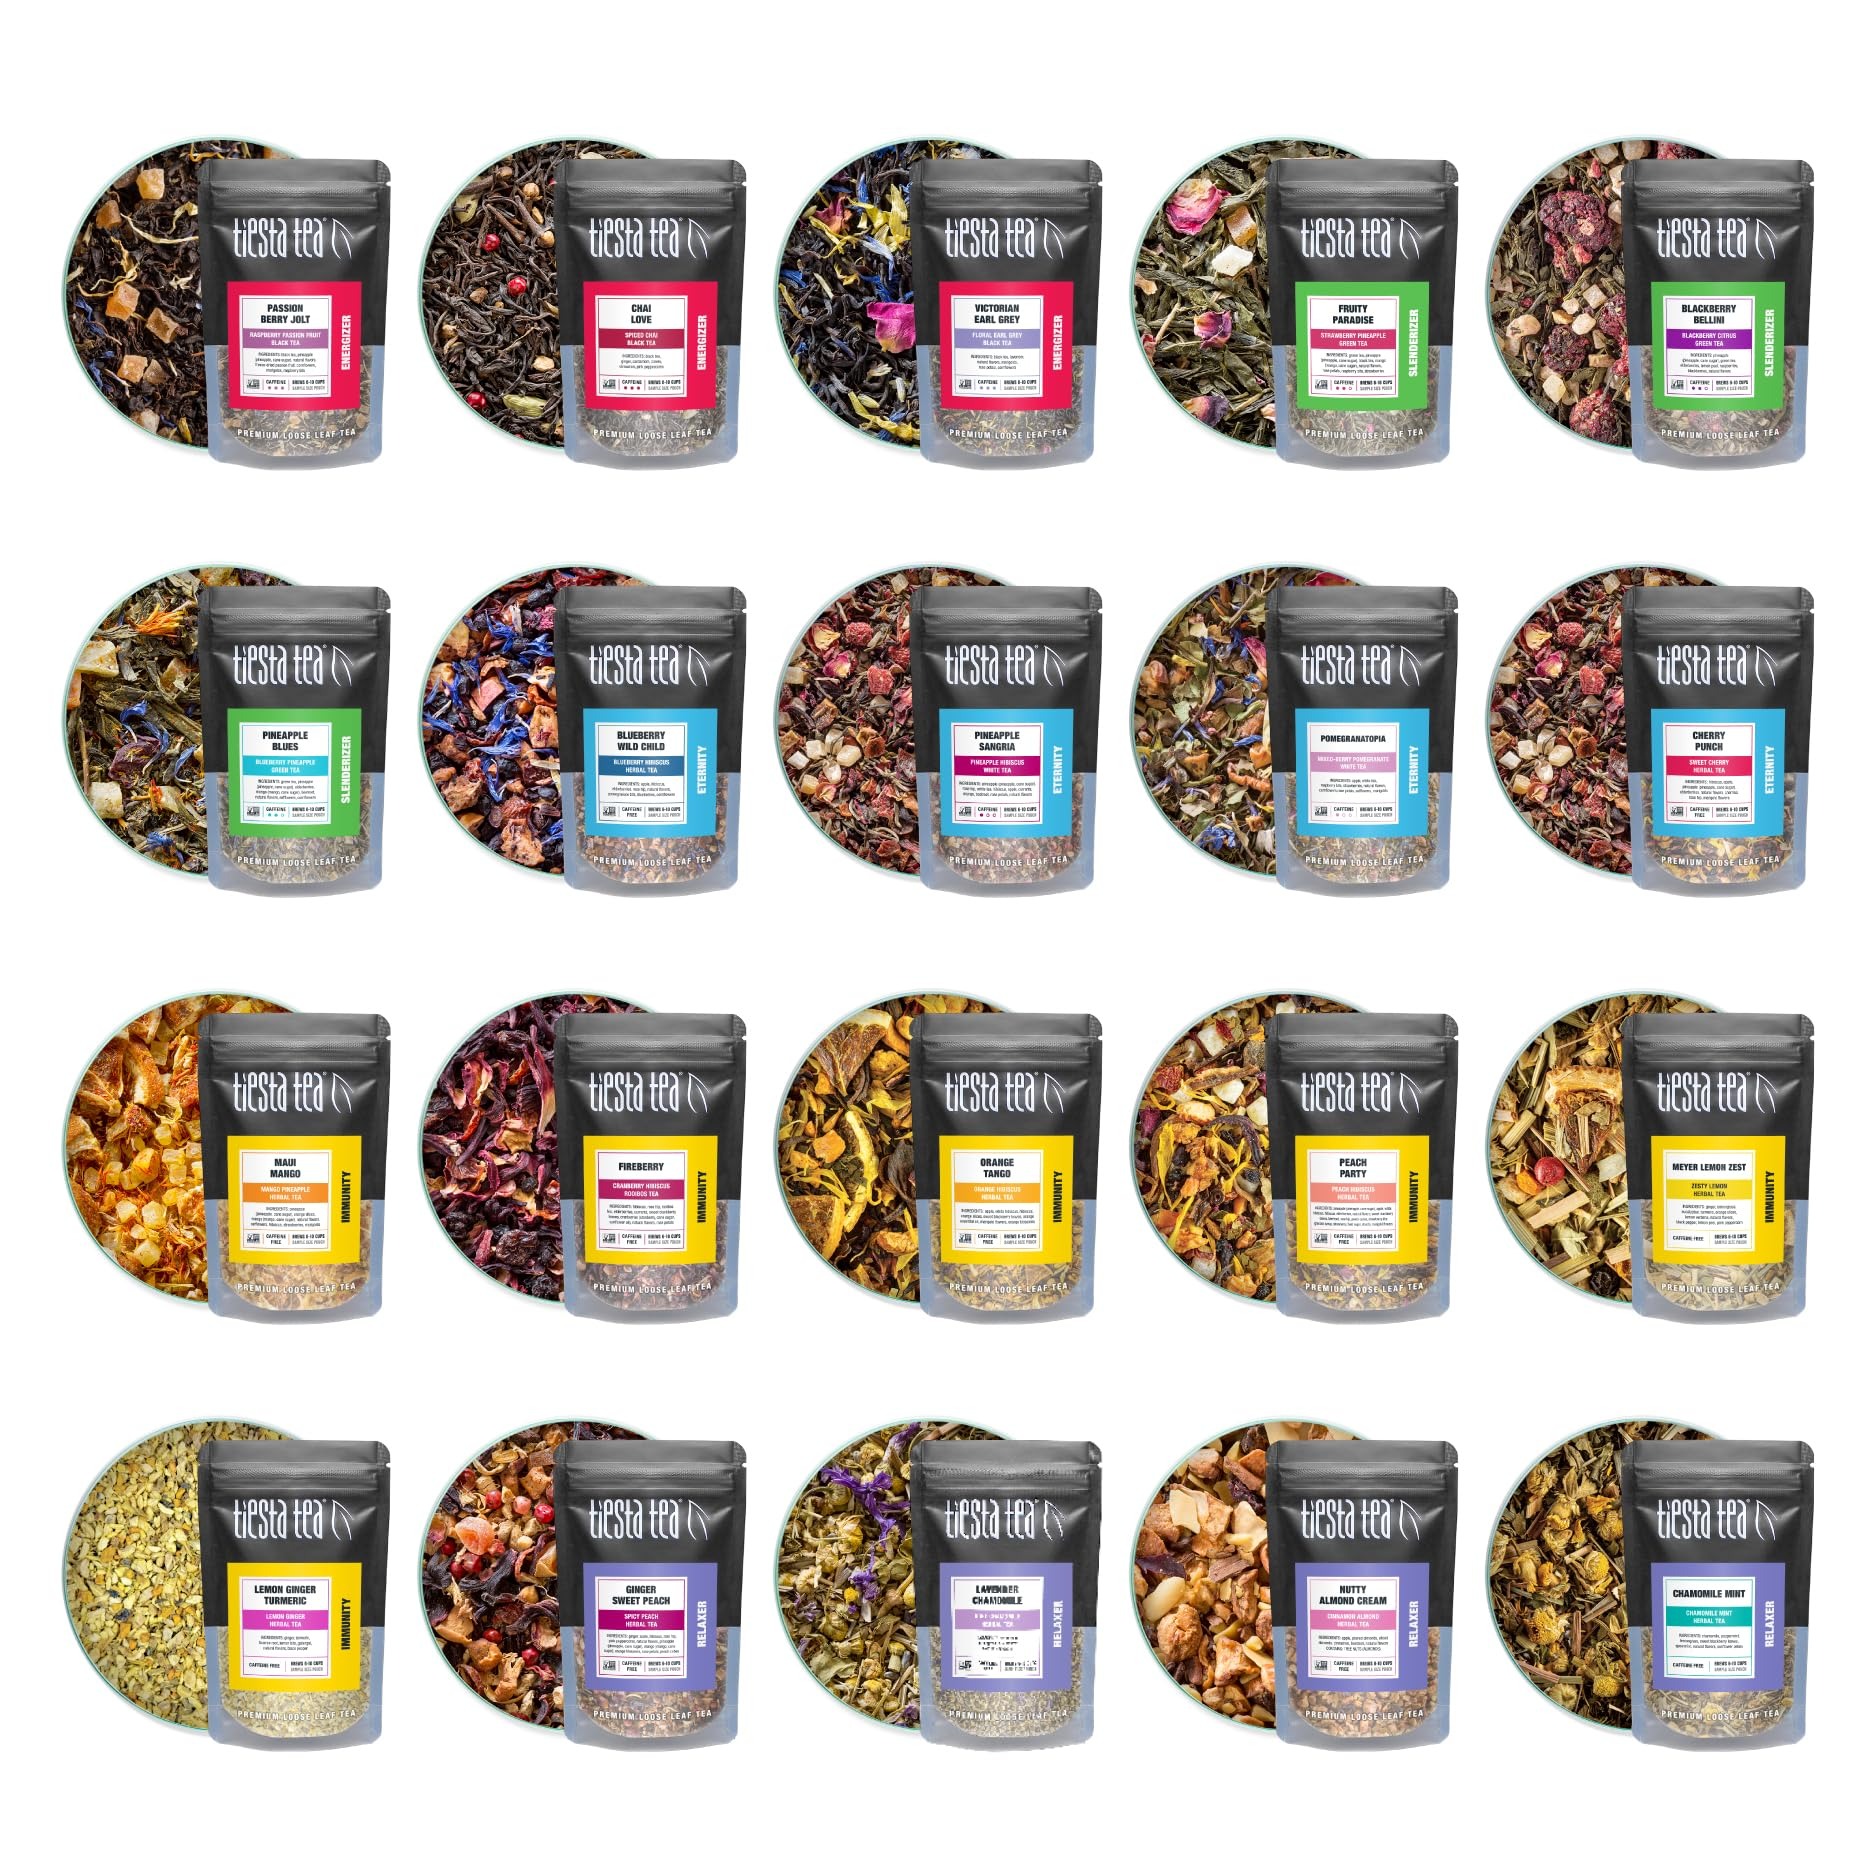
Item Name: Tiesta Tea - Discovery Sampler Dry Flight Set | Loose Leaf | High to No Caffeine, Hot & Iced Up to 200 Cups | Tea Variety Pack with Green, Herbal, Black & Chai Brew | 20 Resealable Sample Pouches
Bullet Point 1: EXPLORE A WORLD OF FLAVORS: Tiesta Tea’s Discovery Sampler Dry Flight Tea Set features a diverse selection of loose leaf teas. With a mix of green, black, herbal, and chamomile teas, this sampler set offers an assortment of flavors for different preferences. Whether you enjoy bold or subtle notes, this tea set allows you to explore a wide range of flavor profiles.
Bullet Point 2: INCLUDES 20 DIFFERENT TEA BLENDS: This sampler set includes 20 loose leaf tea blends, such as Chai Love, Victorian Earl Grey, Passion Berry Jolt, Blueberry Wild Child, Cherry Punch, Pineapple Sangria, Pomegranatopia, Maui Mango, Fireberry, Peach Party, Meyer Lemon Zest, Lemon Ginger Turmeric, Orange Tango, Fruity Paradise, Blackberry Bellini, Pineapple Blues, Ginger Sweet Peach, Nutty Almond Cream, Lavender Chamomile, and Chamomile Mint. *Teas may vary.
Bullet Point 3: LOOSE LEAF TEA BLENDS: Experience loose leaf tea blends that allow for optimal flavor extraction and aroma with every brew. This sampler set provides the opportunity to try teas in their loose leaf form, offering a unique tea-drinking experience compared to traditional bagged teas, giving you a rich, aromatic cup with each infusion.
Bullet Point 4: BREWS 6-10 CUPS PER SAMPLE: Each sample in this Tiesta Tea Sampler Set brews between 6 to 10 cups, providing ample opportunities to enjoy and explore each unique blend. Packaged in resealable pouches, these loose leaf teas stay fresh between uses, ensuring a flavorful cup every time. Whether you prefer a morning pick-me-up or an evening wind-down, this sampler offers a variety of teas to enjoy at your own pace.
Bullet Point 5: SEASONAL FLAVORS: Tiesta Tea’s loose-leaf blends are crafted to enhance your tea experience throughout the colder months. These seasonal favorites deliver a variety of flavors that are easy to brew and enjoy. Whether for personal use or shared during holiday gatherings, Tiesta Tea includes options that match different preferences and occasions.
Product Description: Experience a world of diverse flavors with Tiesta Tea’s Discovery Sampler Dry Flight Tea Set, featuring a selection of 20 unique loose leaf tea blends. Whether you prefer green, black, herbal, or chamomile, this sampler offers an array of flavor profiles, perfect for exploring and enjoying. With blends like Chai Love, Victorian Earl Grey, and Passion Berry Jolt, each pouch delivers optimal flavor extraction and aroma with every brew. Packaged in resealable pouches to maintain freshness, each sample brews 6 to 10 cups, providing plenty of opportunities to savor and discover your next favorite tea, hot or cold.
Value: 20.0
Unit: Ounce

Price: 44.95